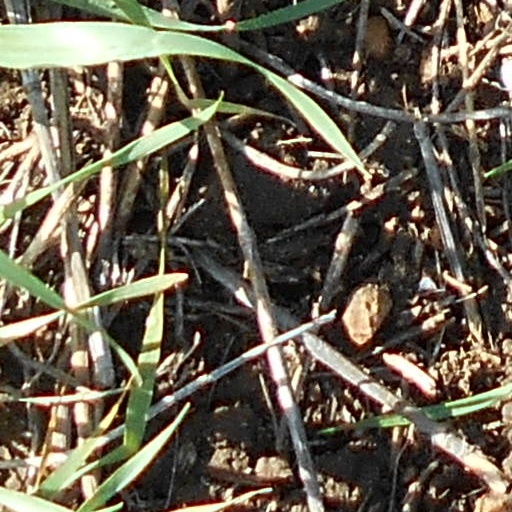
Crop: wheat